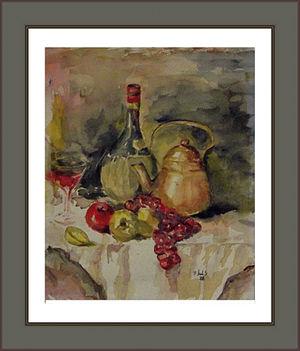
L’aquarelle est une peinture dans laquelle la gomme arabique lie des pigments transparents laissant apparaître le support de peinture. La gouache, de composition identique, est opaque.